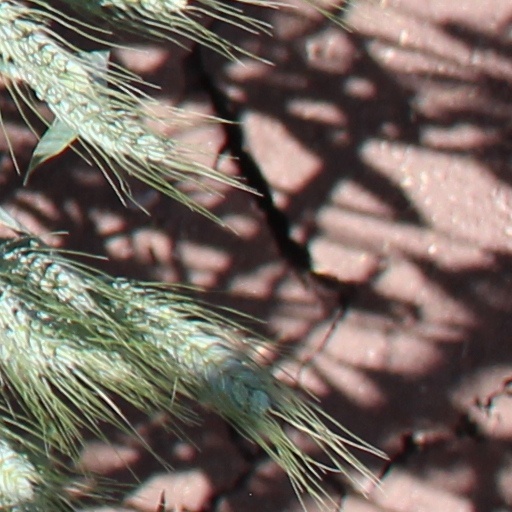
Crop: wheat